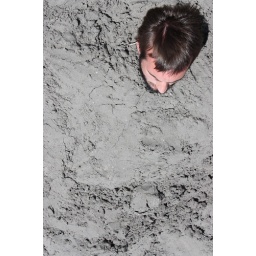
Buried in sand on the north beach of Bear Lake